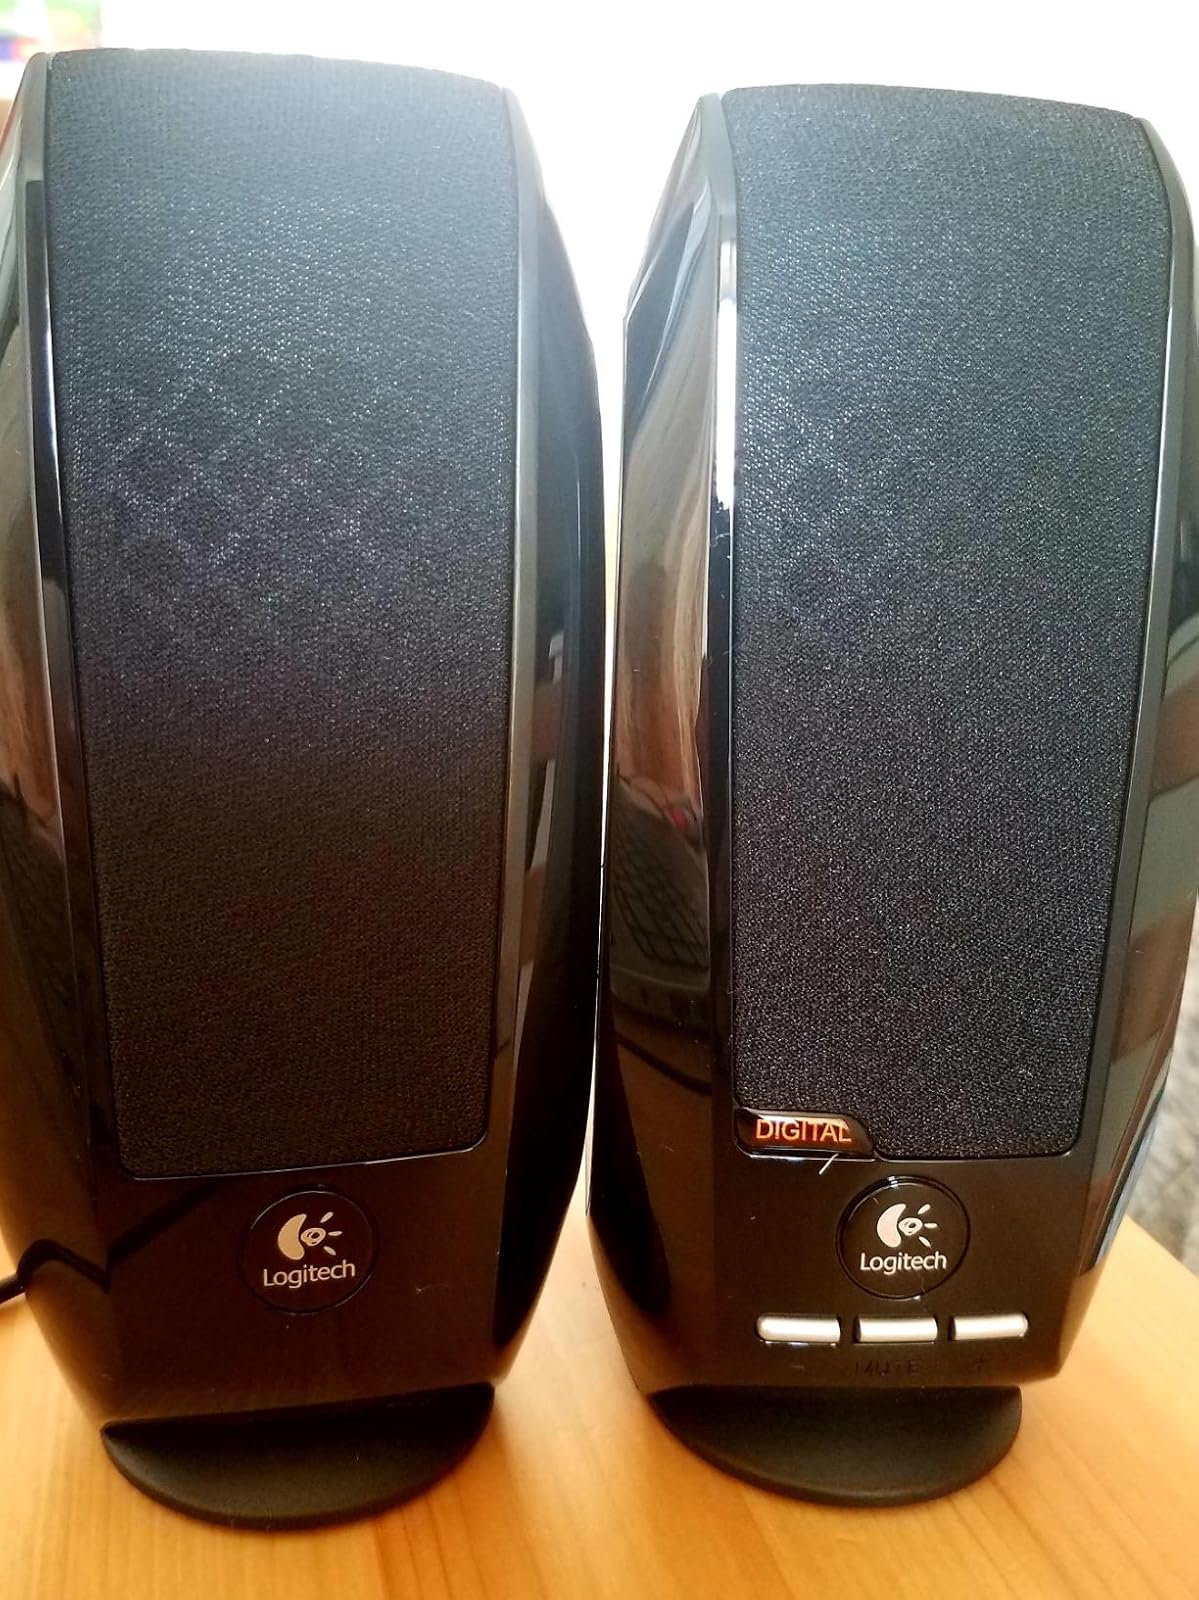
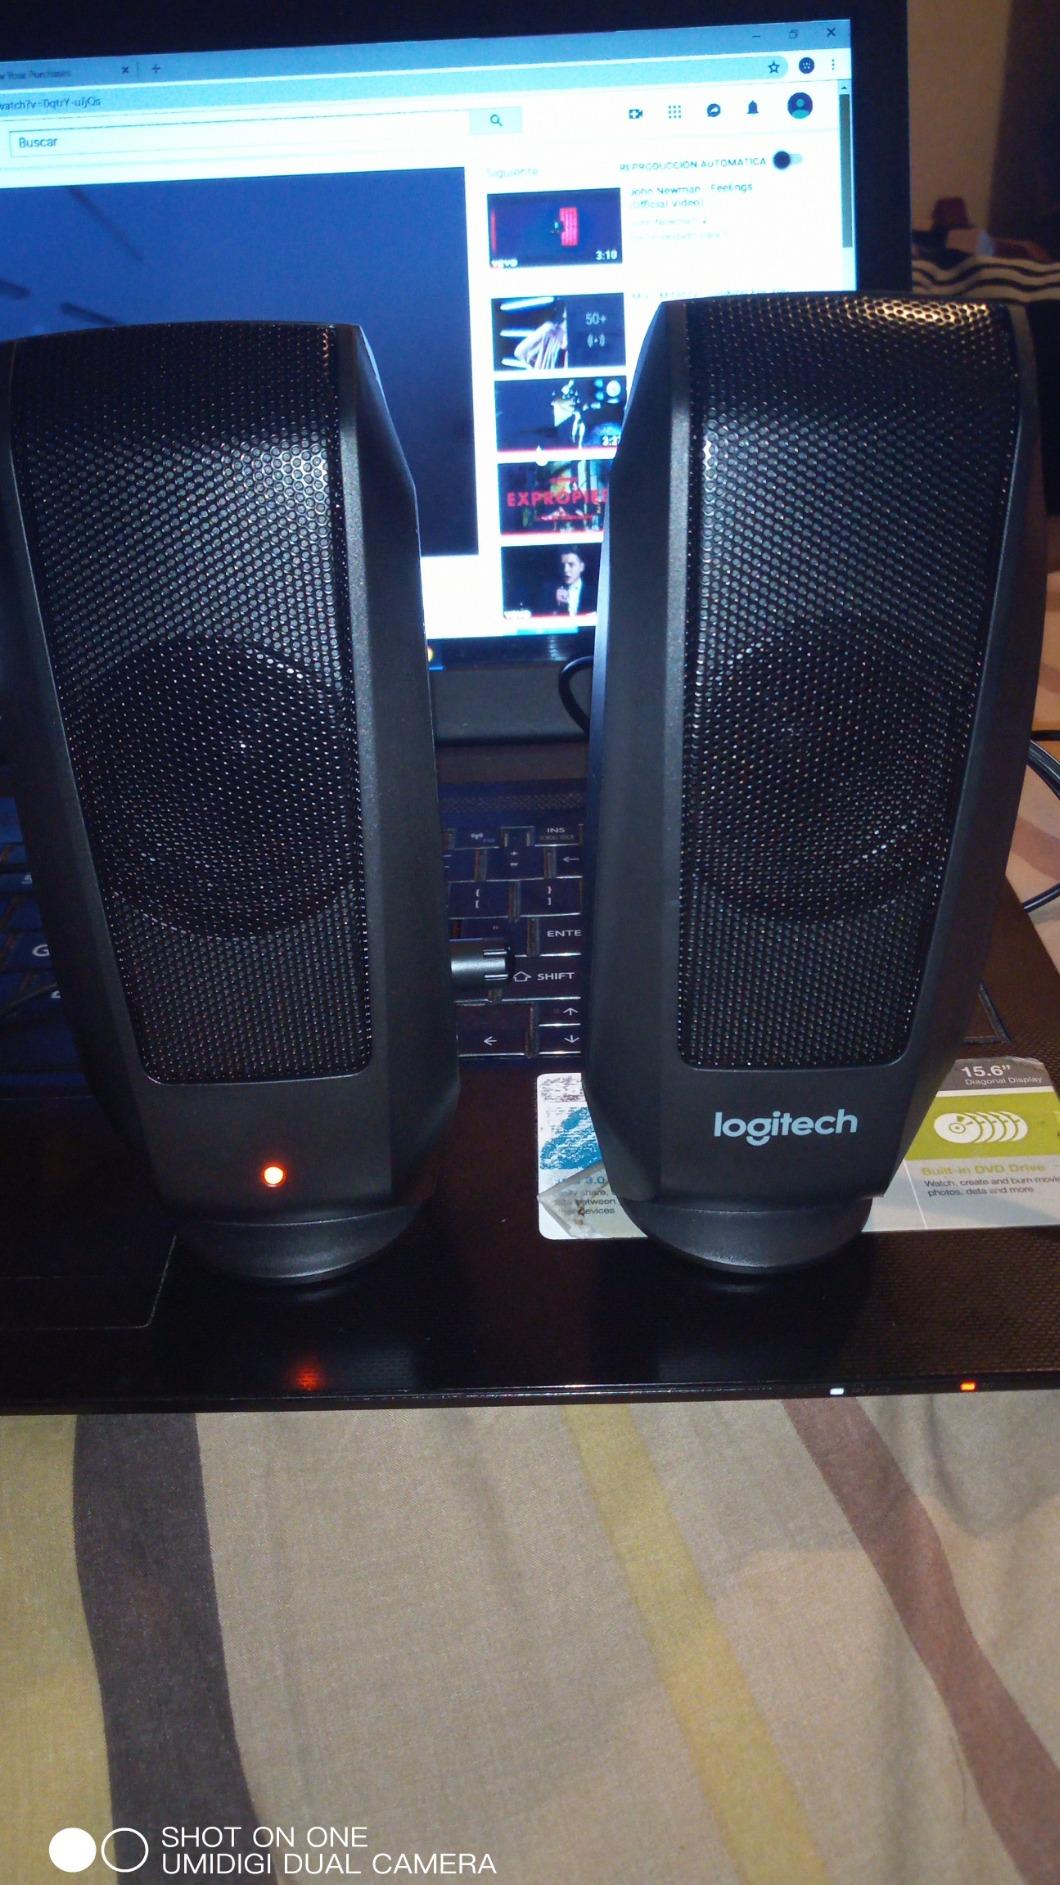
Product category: speaker
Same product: no